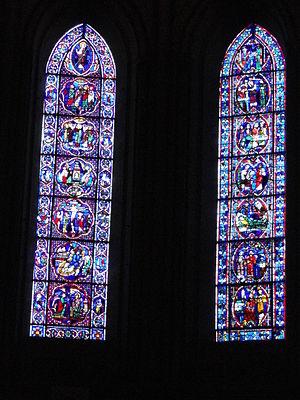
La primatiale Saint-Jean-Baptiste-et-Saint-Étienne est le siège épiscopal de l'archidiocèse de Lyon. Elle a rang de cathédrale et de primatiale : l'archevêque de Lyon a le titre de Primat des Gaules ; le poste est actuellement géré par l'administrateur apostolique du diocèse, Mᵍʳ Michel Dubost, nommé en juin 2019.